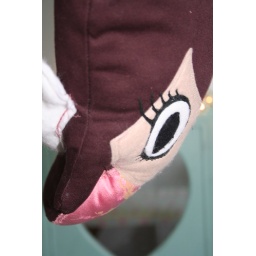
cute plushie dolly flying high in the sky